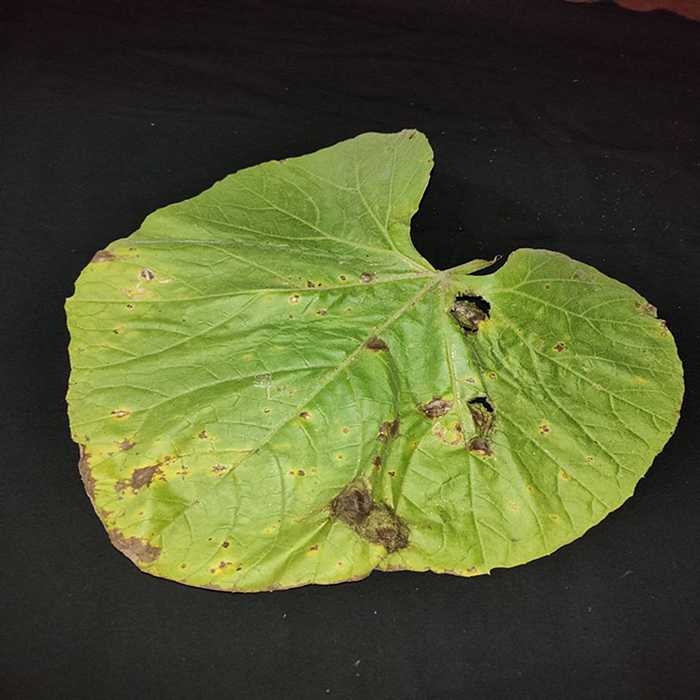
Plant: Bottle gourd
Label: Downey mildew